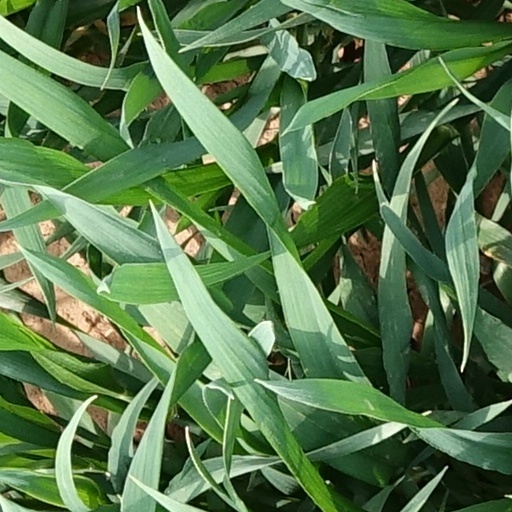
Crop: wheat